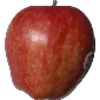
Label: Apple Red 1